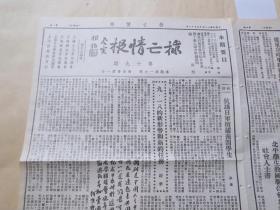
Label: paper